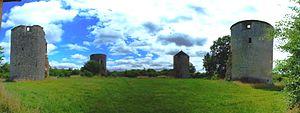
Château de Villaines-en-Duesmois, Côte-d'Or, Bourgogne, FRANCE